John O'Flaherty House

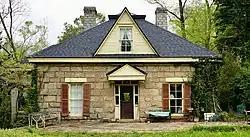

The John O'Flaherty House, also known as The Rock House, at 1000 Oconee Road in Buckhead, Morgan County, Georgia, was built in 1896. It was listed on the National Register of Historic Places in 1991.